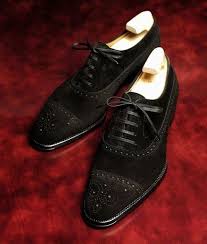
Label: Brogue